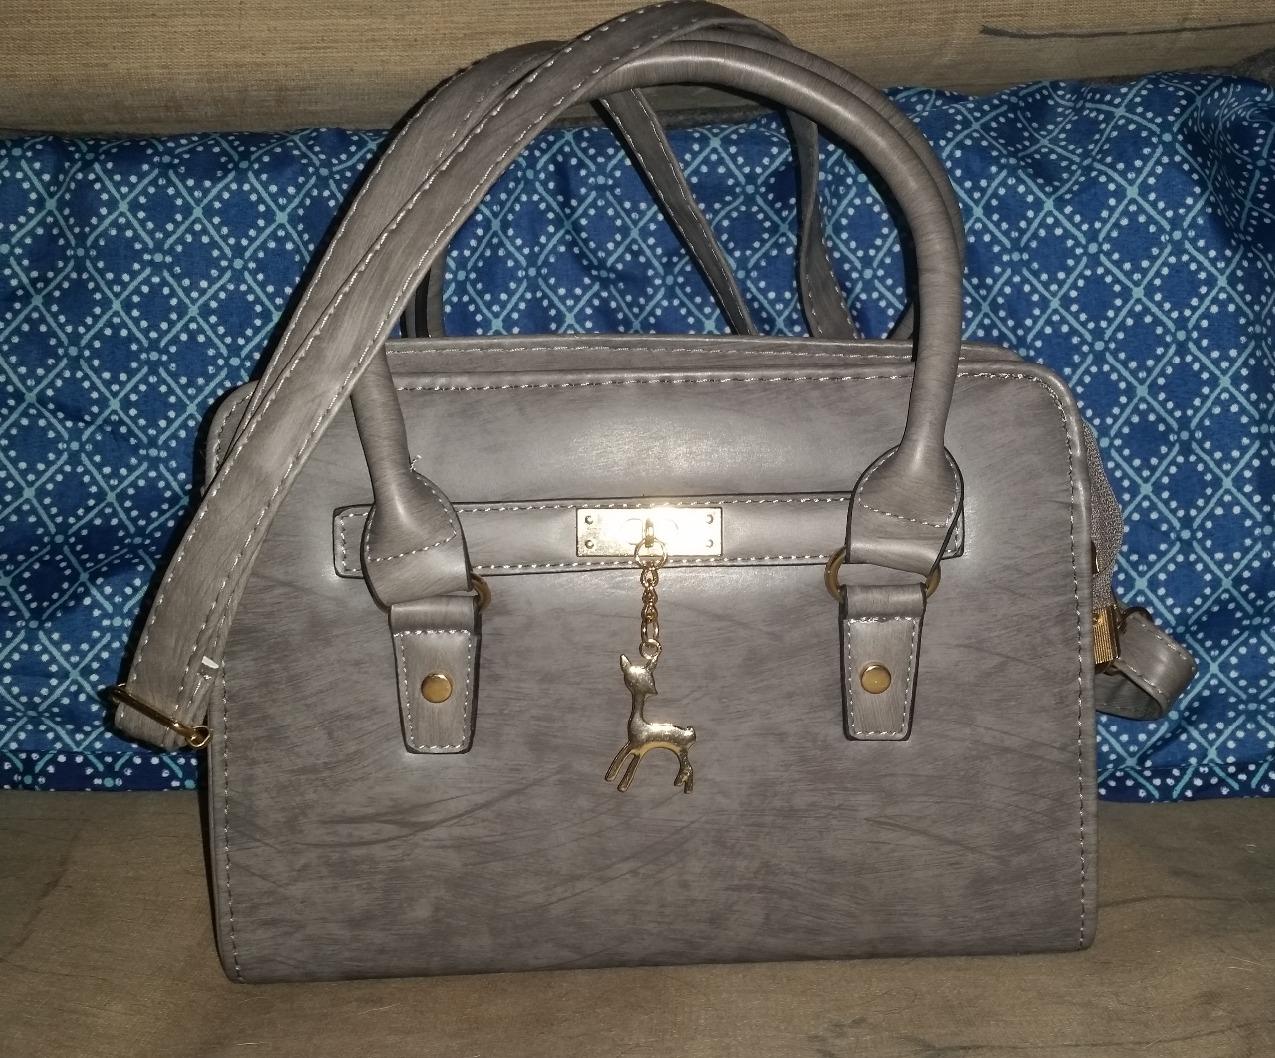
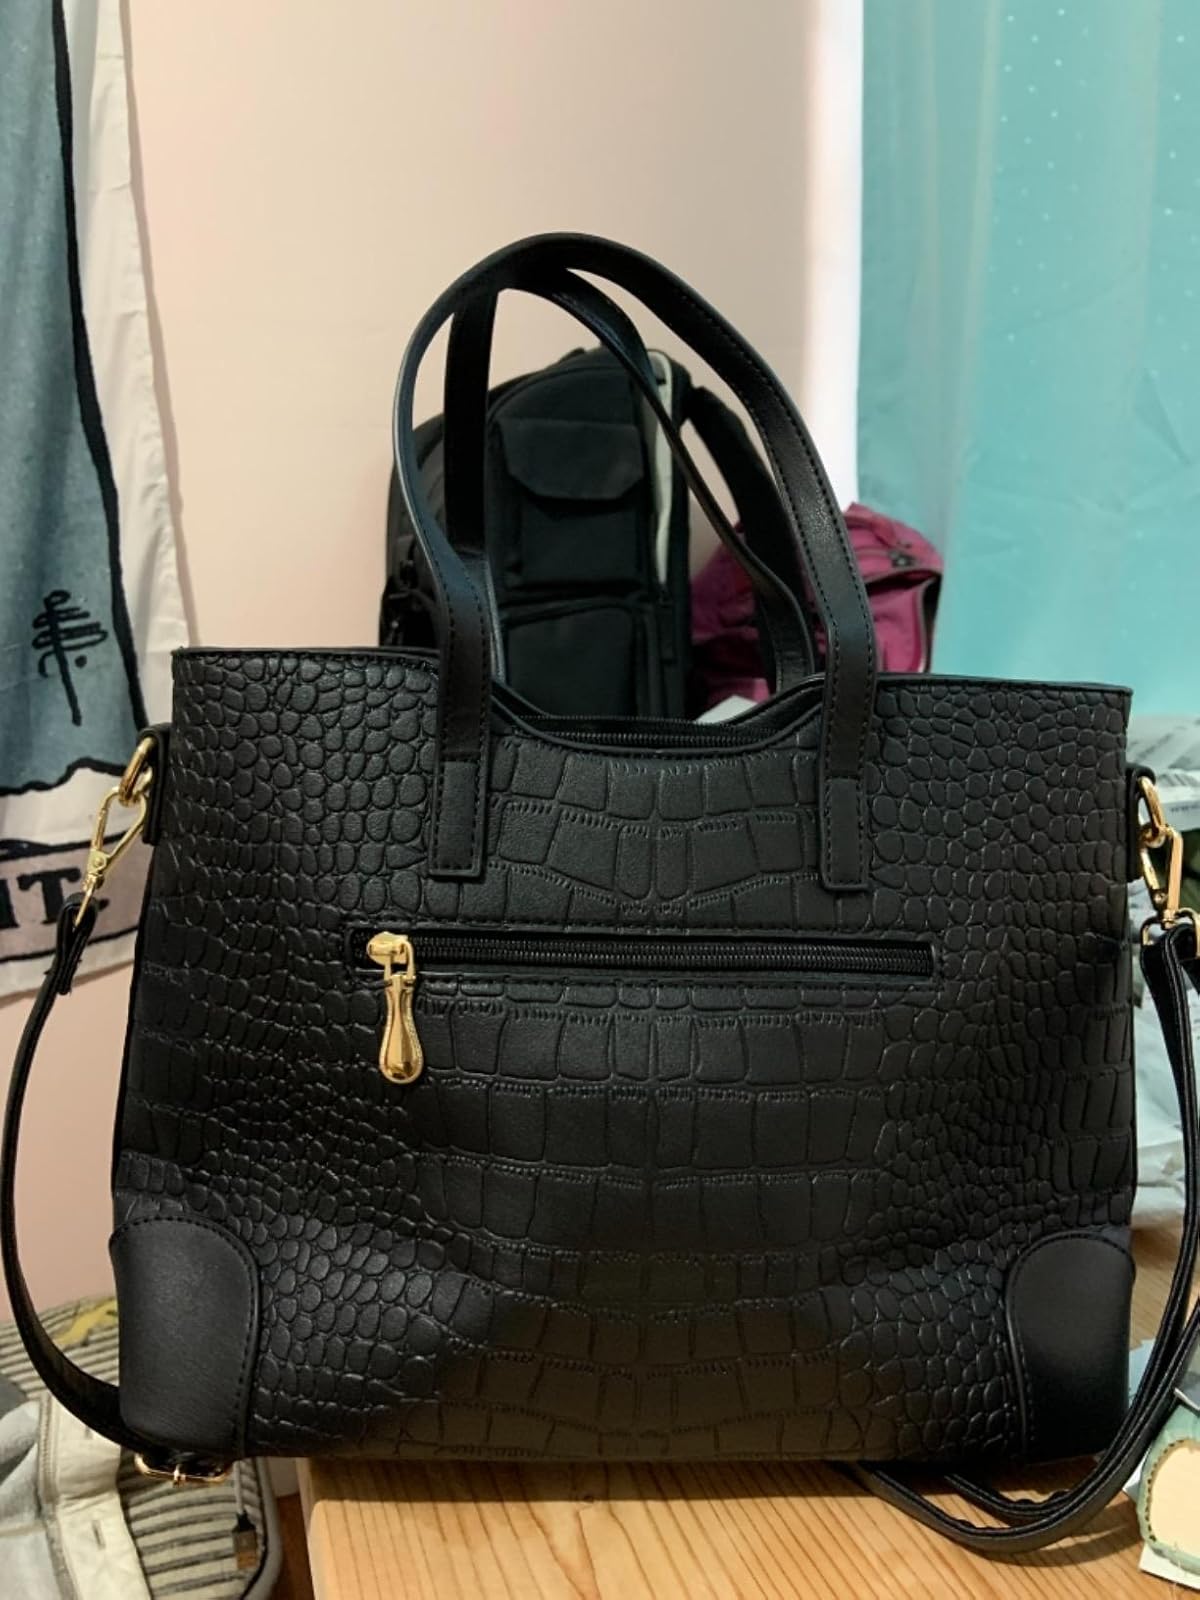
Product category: accessories_handbag
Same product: no